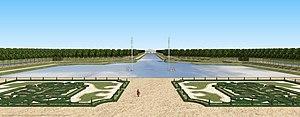
Vue du côté du jardin du château de Commercy depuis la terrasse, XVIIIe siècle
Le château de Commercy est situé à Commercy dans le département de la Meuse, autrefois chef-lieu d'une principauté souveraine qui échut à Charles-Henri, comte de Vaudémont, fils légitimé du duc Charles IV de Lorraine.